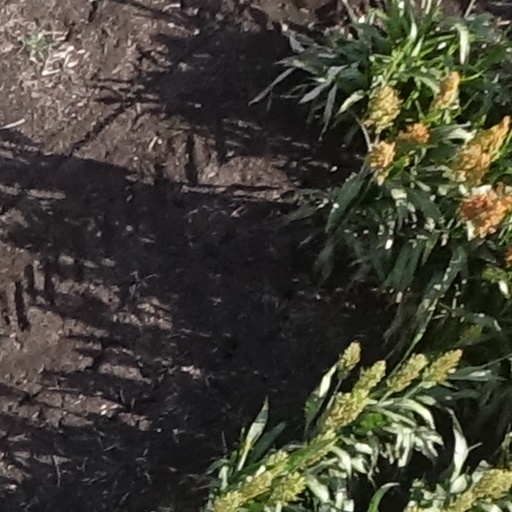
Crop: sorghum